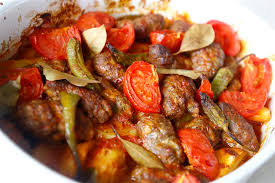
Yemek: izmir_kofte